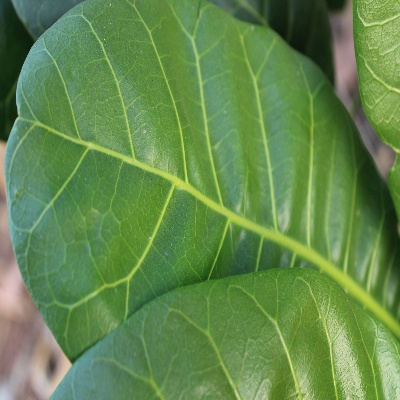
Crop: Cashew
Condition: healthy